American Expeditionary Forces

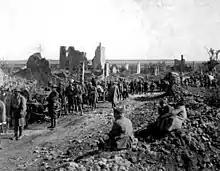
Men of the 18th Machine Gun Battalion passing through St. Baussant in advance upon St. Mihiel, September 13, 1918.

I Corps was officially activated in France, under the AEF, from 15 January 1918. It included the 1st, 2nd, 26th, 32nd, 41st and 42nd Divisions. (4th Brigade, US Marine Corps, was included as part of 2nd Division.) II Corps was activated on 24 February, by which time troop numbers justified it. Initially II Corps consisted of the 27th, 30th, 33rd, 78th and 80th Divisions.